Embanking of the tidal Thames

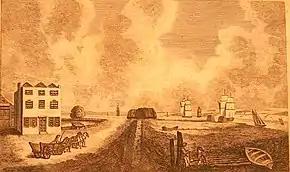
Dagenham Beach House in 1790, a prestigious lodge for anglers, with traces of Perry's remedial works (Valence House Museum)

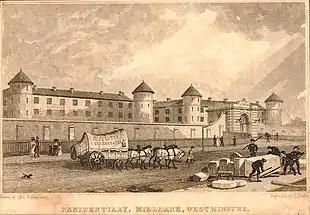
Millbank embankment. Heavy goods traffic passes the Penitentiary (today, site of Tate Britain. The Thames is behind the viewer. Notice the men with crowbars. (Shepherd and Tingle, pub. 1829: British Museum)

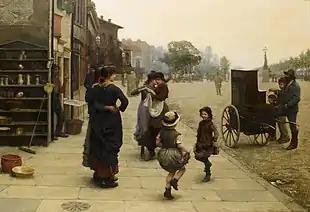
A scene on the Chelsea Embankment, 1883 (Frederick Brown: Bonhams)

East of the Tower were the riverside hamlets of Wapping, Shadwell, Ratcliff and Limehouse, all part of the medieval manor of Stepney. The whole area is flat and low-lying. There was a long history of trying to reclaim the river marsh, defeated by breaches of the river wall caused by abnormal tides.